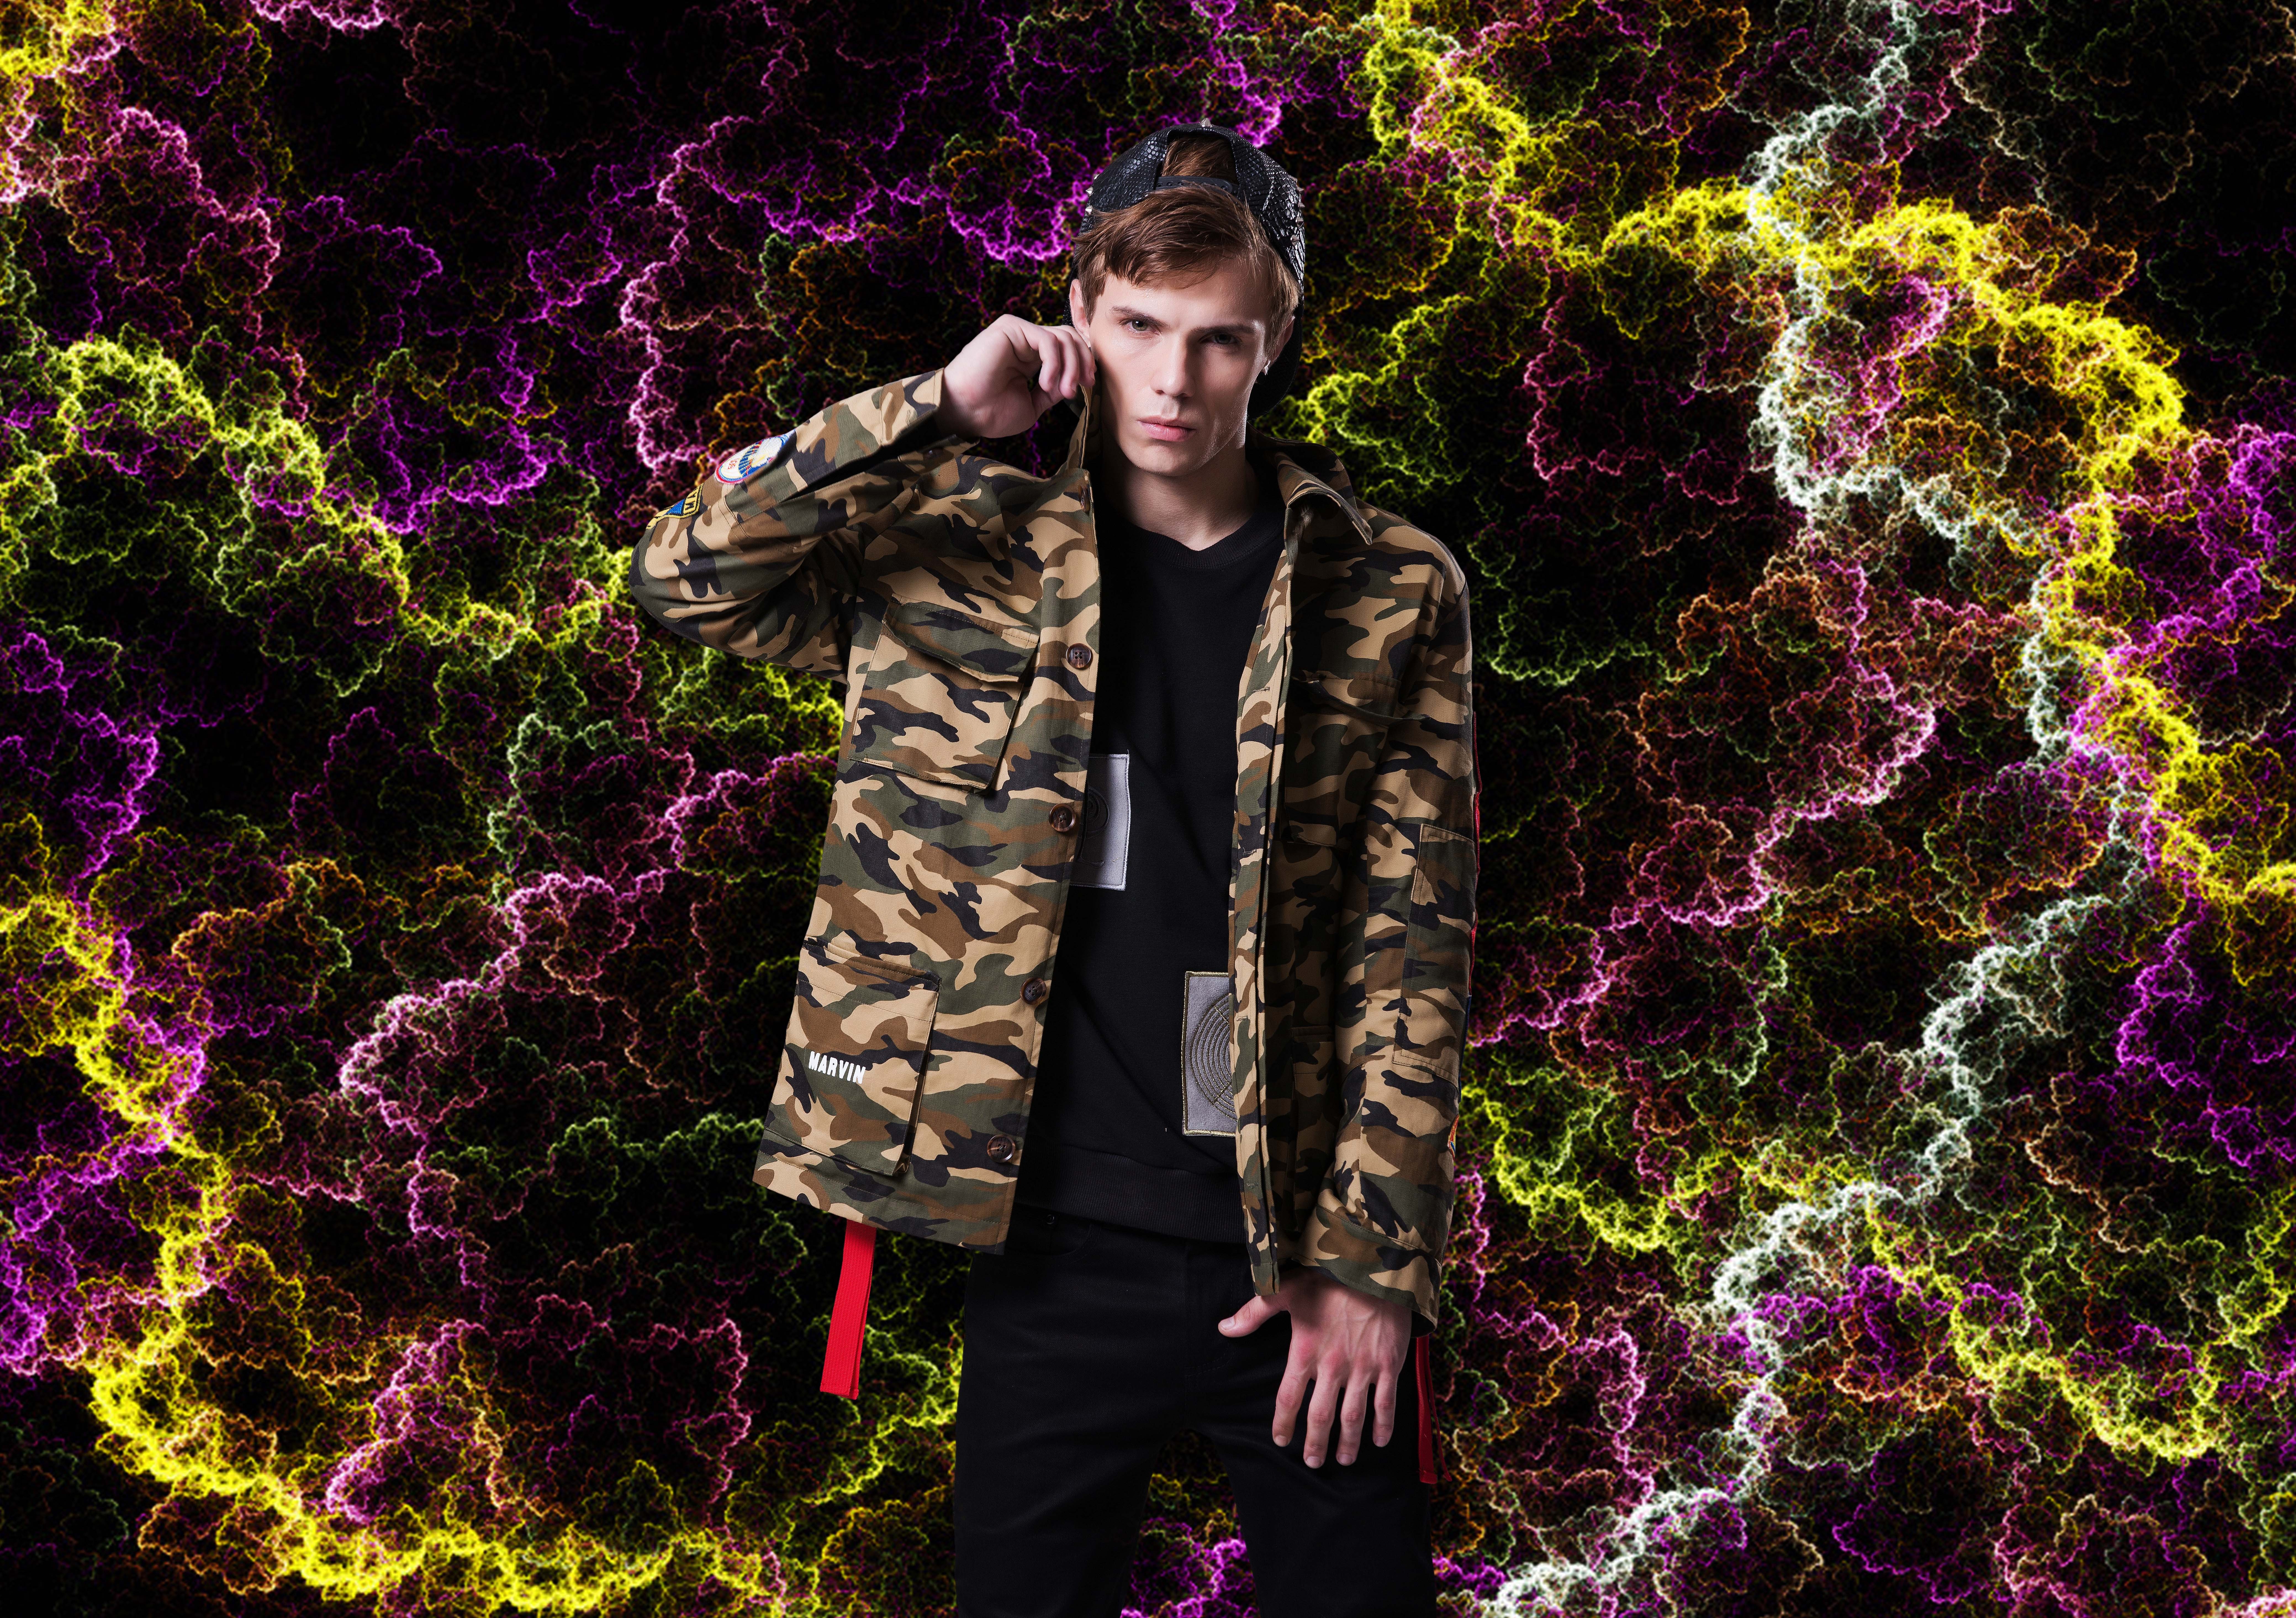
flower, purple, model, spring, color, autumn, fashion, camouflage, style, image, screenshot, men s, tide brand